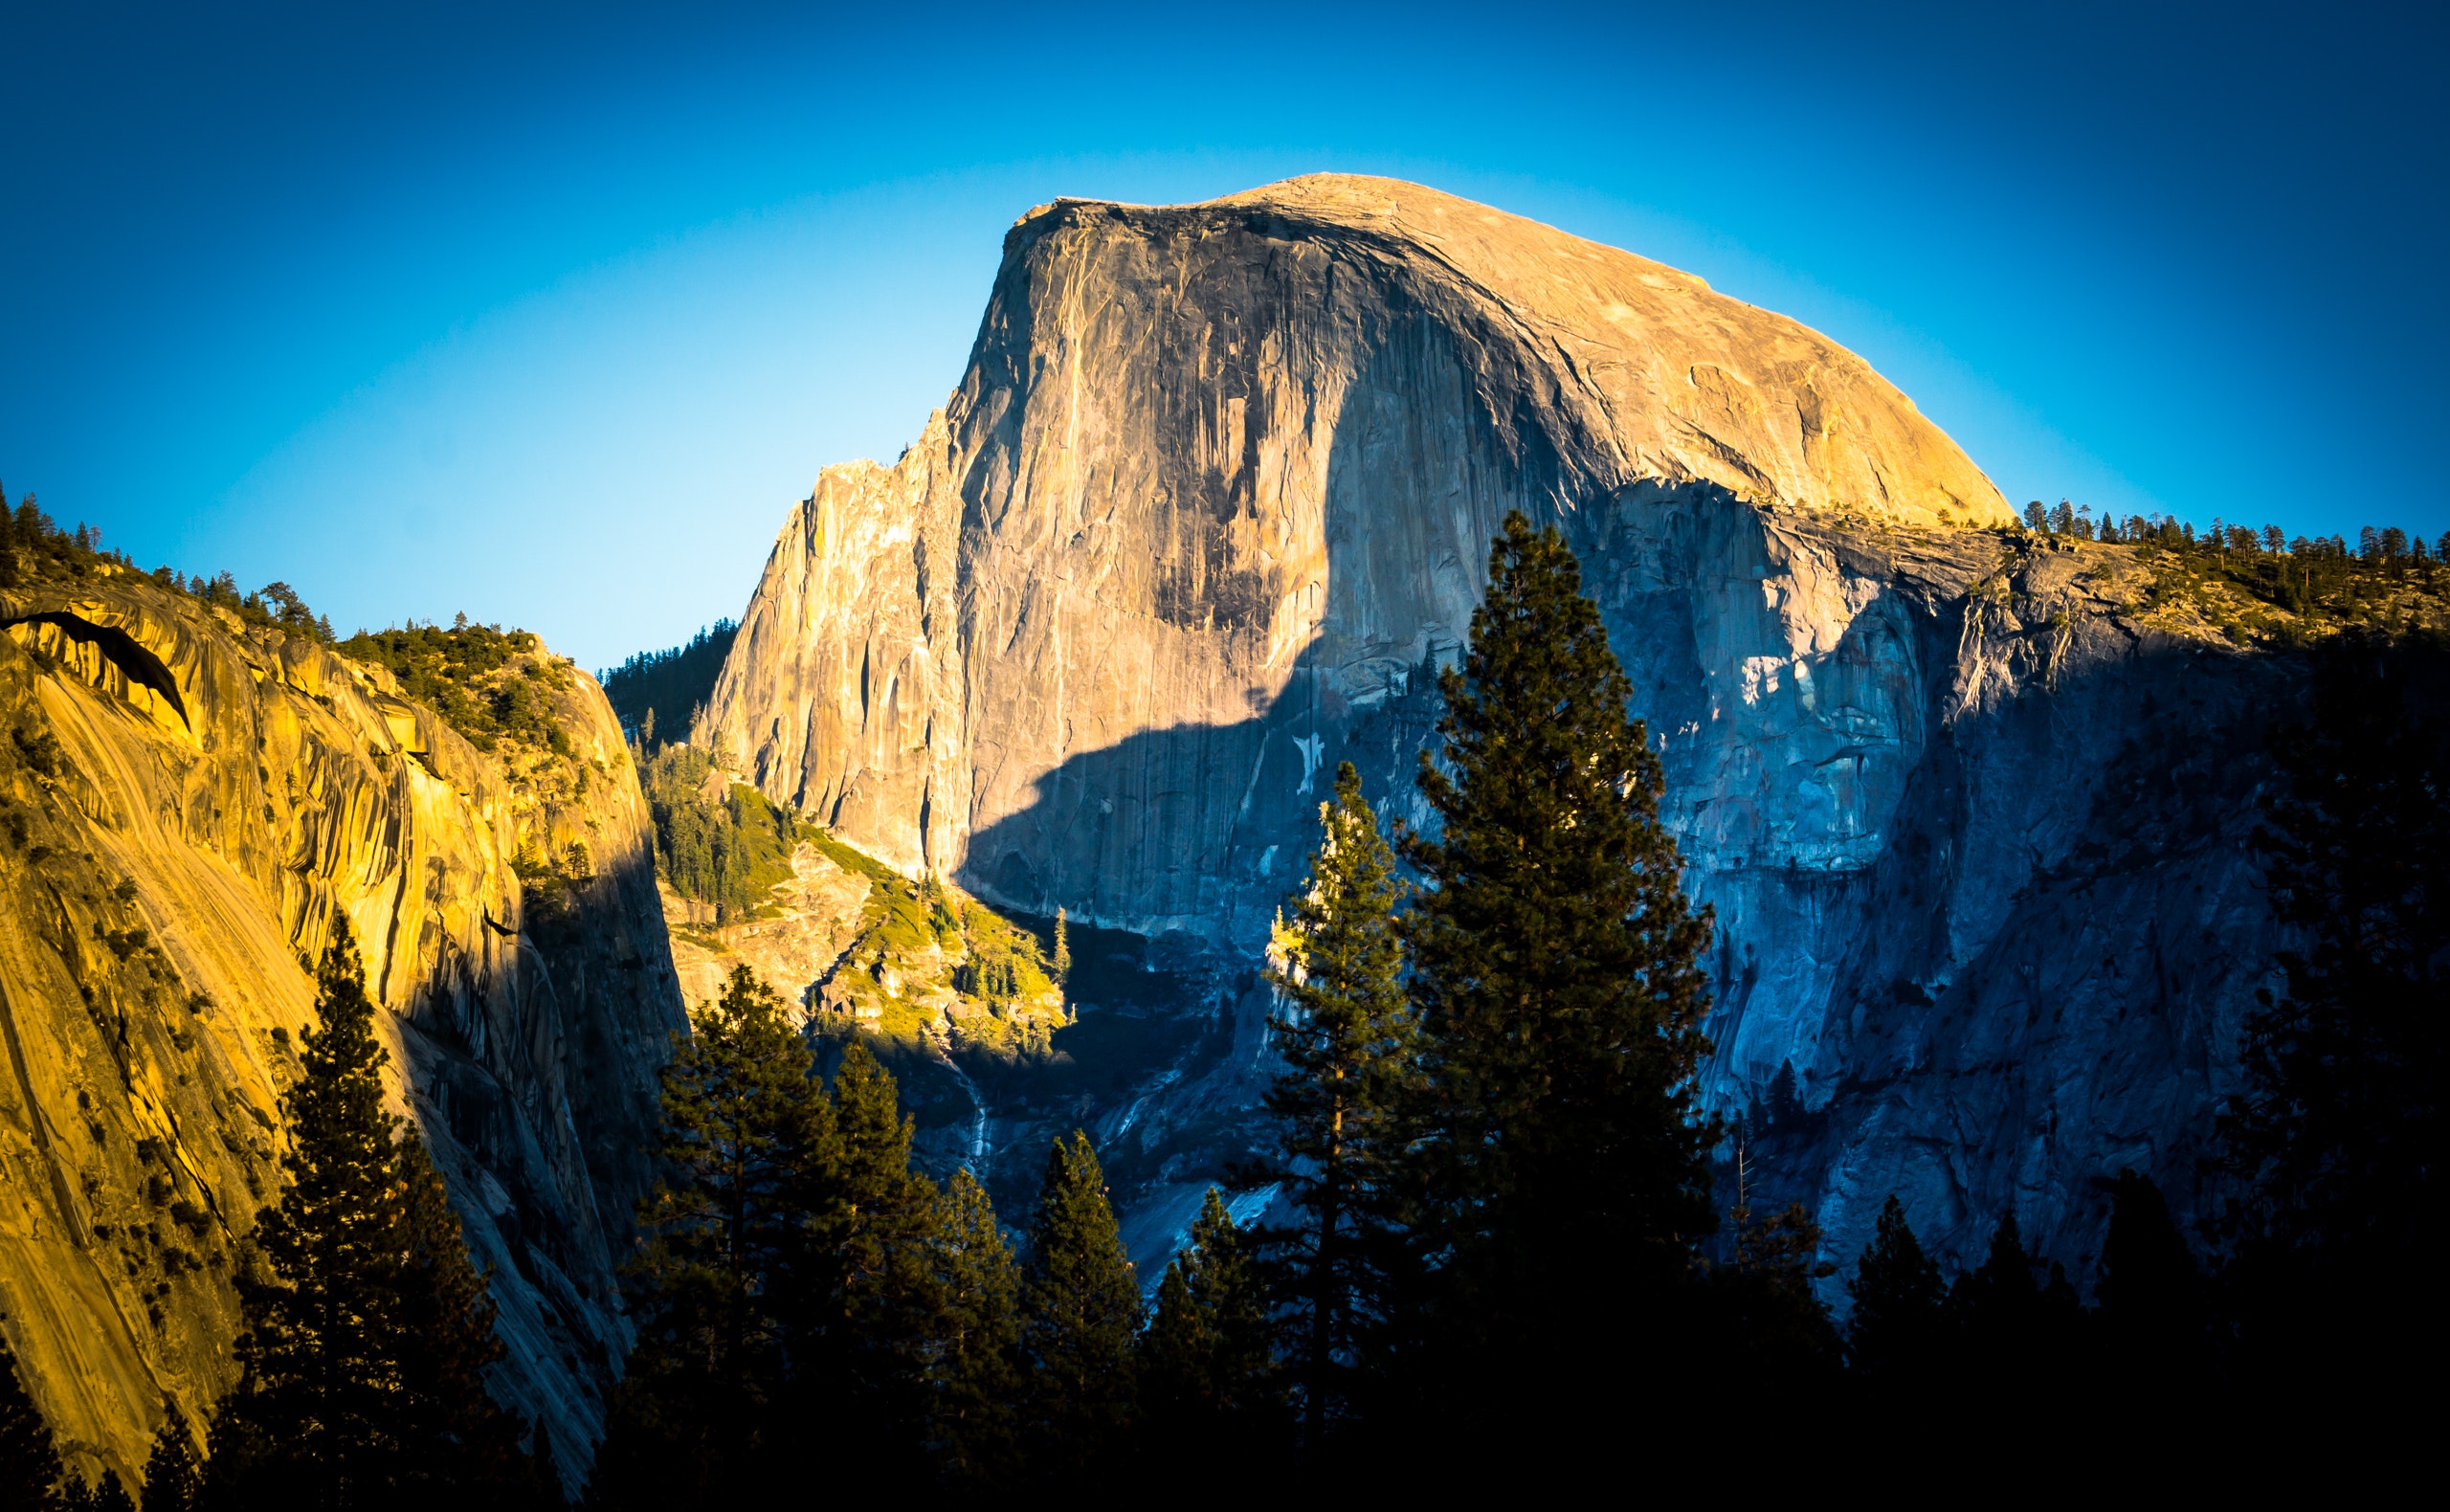
mountainous landforms, mountain, sky, nature, natural landscape, mountain range, wilderness, rock, light, tree, alps, cloud, formation, national park, sunlight, geology, landscape, hill, massif, ridge, atmosphere, summit, photography, winter, valley, world, badlands, fell, terrain, cliff, evening, shadow, mount scenery, space, outcrop